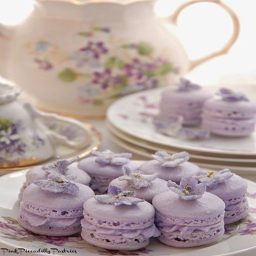
how lovely for a tea party .